Mosasaurus

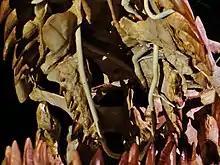
Closeup of a "M. beaugei" palate, showing the smaller pterygoid teeth on their namesake bones

Like all mosasaurs, "Mosasaurus" had four types of teeth, classified based on the jaw bones they were located on. On the upper jaw, there were three types: the premaxillary teeth, maxillary teeth, and pterygoid teeth. On the lower jaw, only one type, the dentary teeth, were present. In each jaw row, from front to back, "Mosasaurus" had: two premaxillary teeth, twelve to sixteen maxillary teeth, and eight to sixteen pterygoid teeth on the upper jaw and fourteen to seventeen dentary teeth on the lower jaw. The teeth were largely consistent in size and shape with only minor differences throughout the jaws (homodont) except for the smaller pterygoid teeth. The number of teeth in the maxillae, pterygoids, and dentaries vary between species and sometimes even individuals"M. hoffmannii" had fourteen to sixteen maxillary teeth, fourteen to fifteen dentary teeth, and eight pterygoid teeth; "M. missouriensis" had fourteen to fifteen maxillary teeth, fourteen to fifteen dentary teeth, and eight to nine pterygoid teeth; "M. conodon" had fourteen to fifteen maxillary teeth, sixteen to seventeen dentary teeth, and eight pterygoid teeth; "M. lemonnieri" had fifteen maxillary teeth, fourteen to seventeen dentary teeth, and eleven to twelve pterygoid teeth; and "M. beaugei" had twelve to thirteen maxillary teeth, fourteen to sixteen dentary teeth, and six or more pterygoid teeth. One indeterminate specimen of "Mosasaurus" similar to "M. conodon" from the Pembina Gorge State Recreation Area in North Dakota was found to have an unusual count of sixteen pterygoid teeth, far greater than in known species.